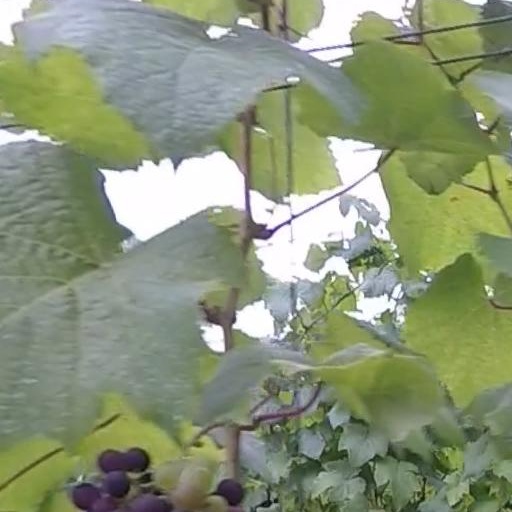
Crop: grape